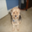
Label: dog